Chengmei Riverside Park

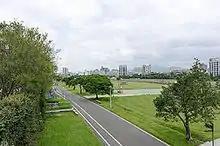
Chengmei Riverside Park northern side

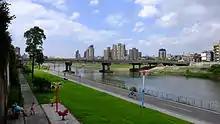
Chengmei Riverside Park southern side

The Chengmei Riverside Park is a park along the Keelung River in Taipei, Taiwan.